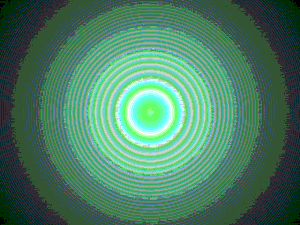
La fonction d'onde gaussienne &#x03C8
En mécanique quantique, le principe d'incertitude ou, plus correctement, principe d'indétermination, aussi connu sous le nom de principe d'incertitude de Heisenberg, désigne toute inégalité mathématique affirmant qu'il existe une limite fondamentale à la précision avec laquelle il est possible de connaître simultanément deux propriétés physiques d'une même particule ; ces deux variables dites complémentaires peuvent être sa position et sa quantité de mouvement.